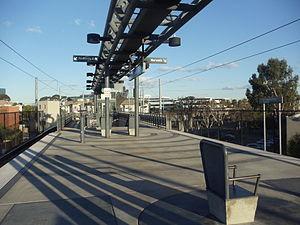
El Segundo est une station du métro de Los Angeles desservie par les rames de la ligne C et située dans la ville d'El Segundo en Californie.